Aerial photography

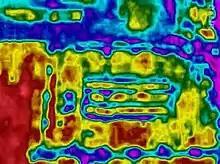
A vertical still from a kite aerial thermal video of part of a former brickworks site captured at night. http://www.armadale.org.uk/aerialthermography.htm

Advances in radio controlled models have made it possible for model aircraft to conduct low-altitude aerial photography. This had benefited real-estate advertising, where commercial and residential properties are the photographic subject. In 2014, the US Federal Aviation Administration banned the use of drones for photographs in real estate advertisements. The ban has been lifted and commercial aerial photography using drones of UAS is regulated under the FAA Reauthorization Act of 2018. Commercial pilots have to complete the requirements for a Part 107 license, while amateur and non-commercial use is restricted by the FAA.